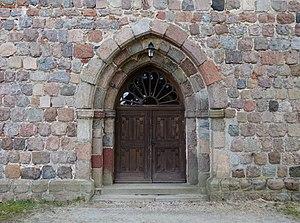
Portail occidental de l'église à Bertikow , commune de Uckerfelde , arrondissement de Uckermark , état fédéral de Brandebourg, Allemagne Object location53°